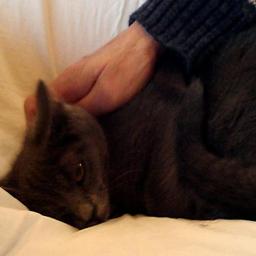
Animal: cats